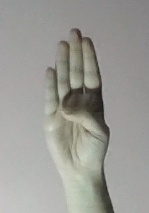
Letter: kaaf